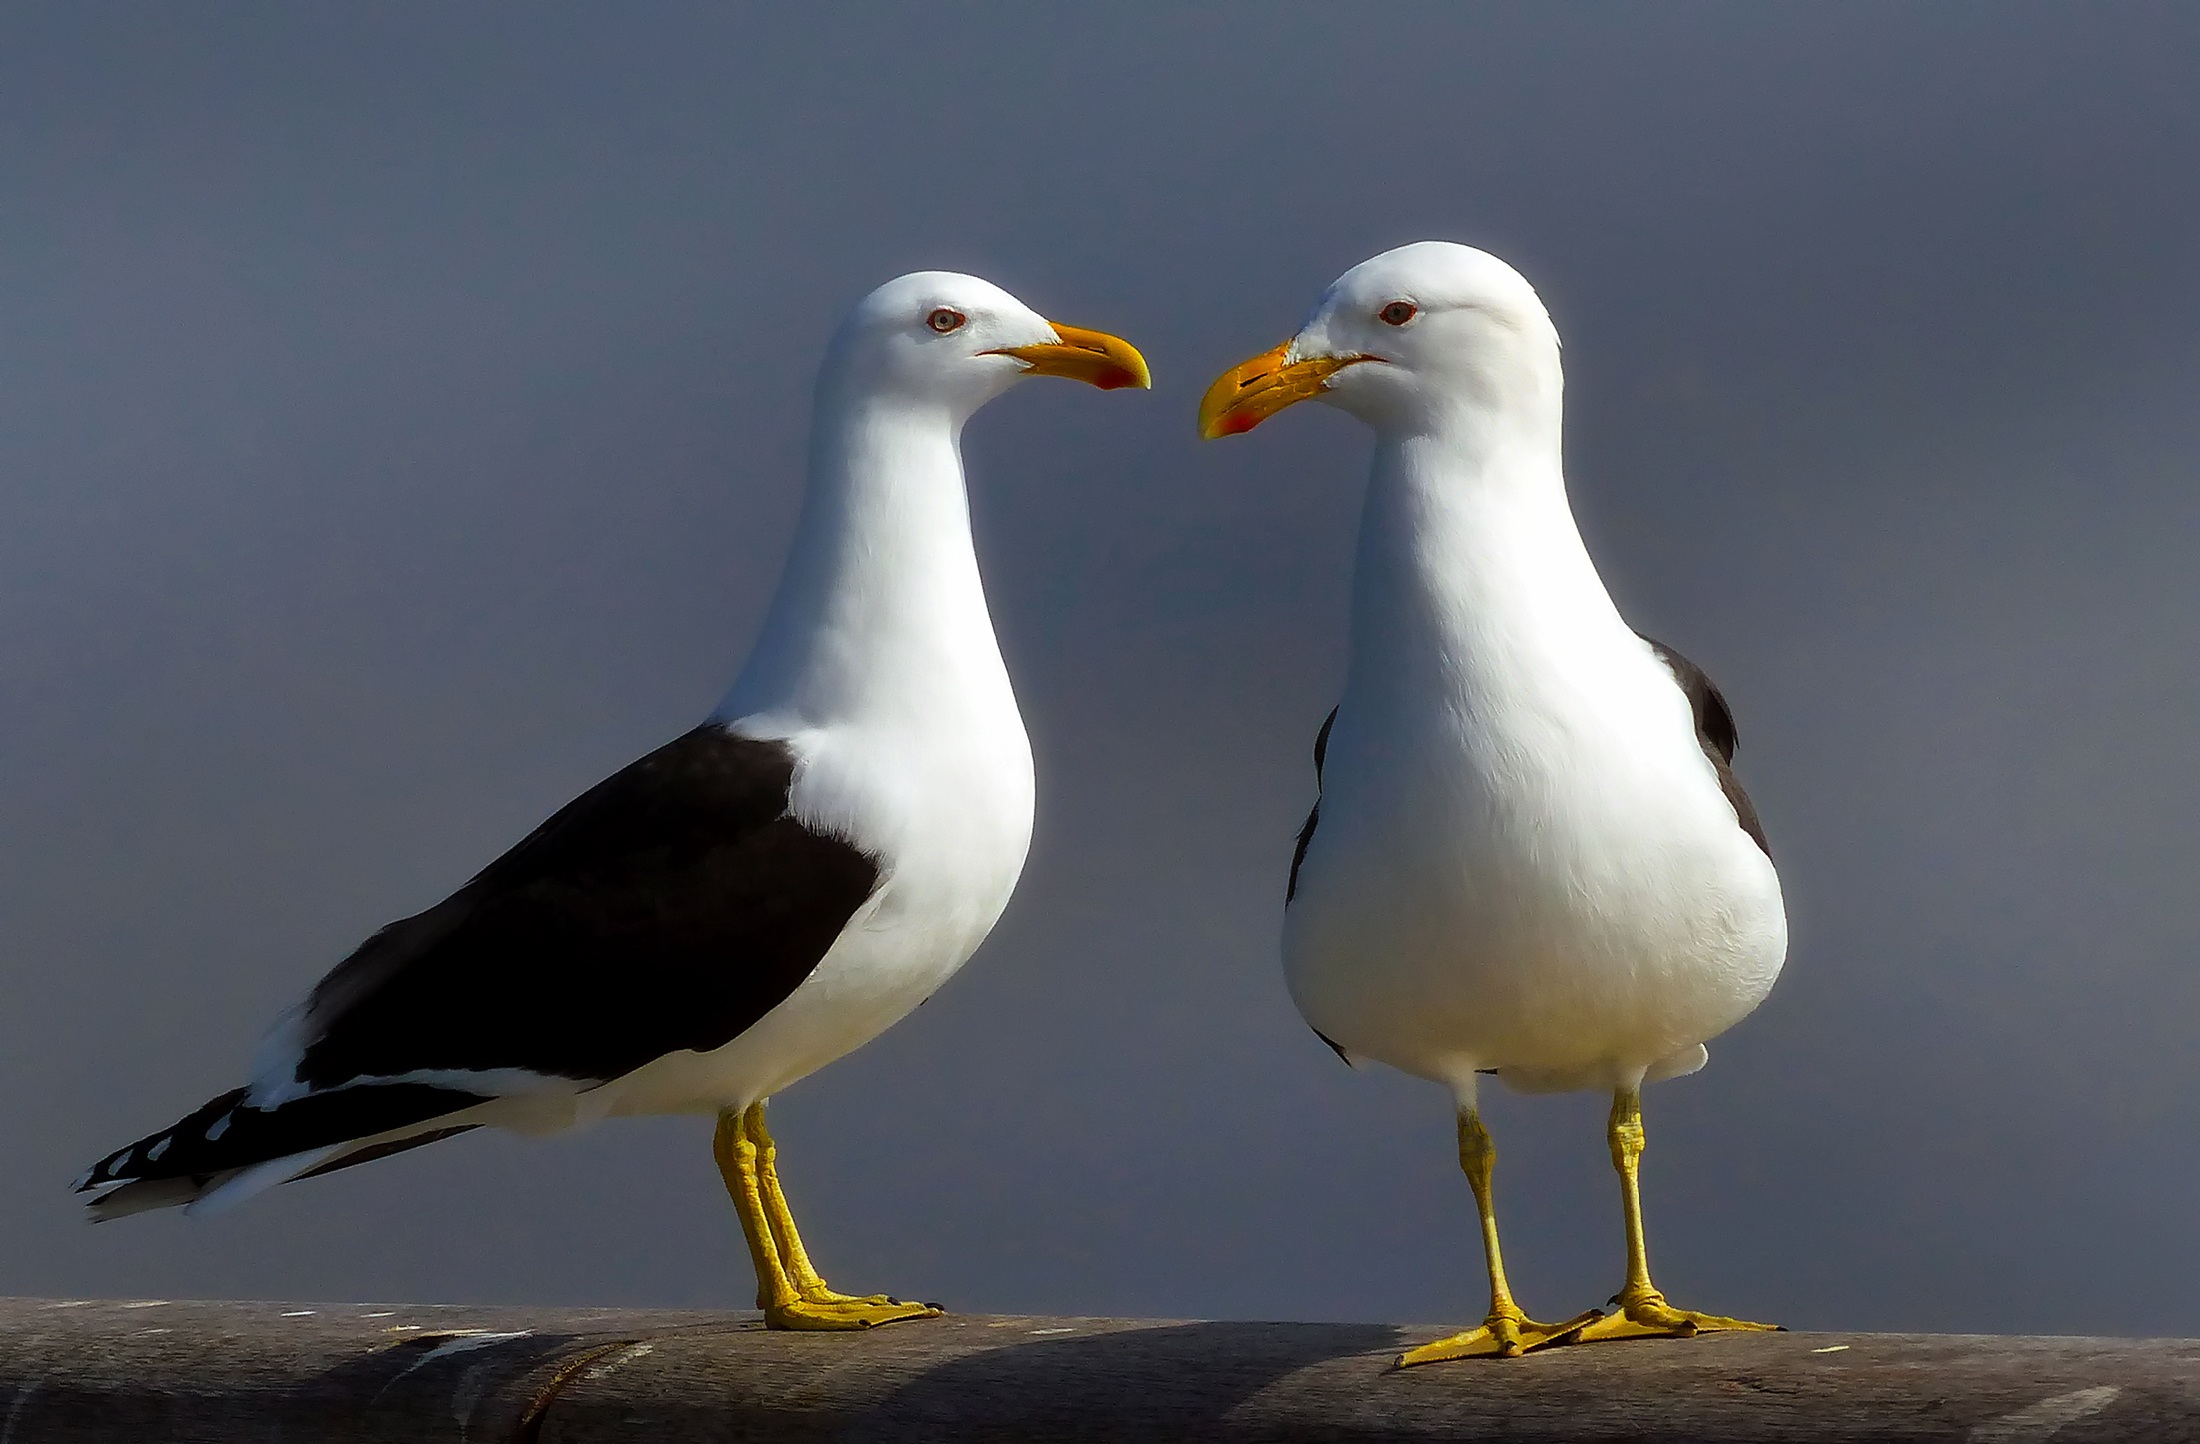
bird, seabird, seaside, wildlife, gull, beak, macro, couple, closeup, fauna, birds, gulls, hdr, seagulls, new zealand, vertebrate, pair, albatross, charadriiformes, european herring gull, great black backed gull